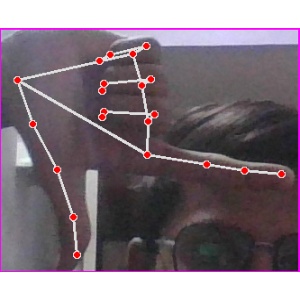
अक्षर: ख